Sweet sorghum

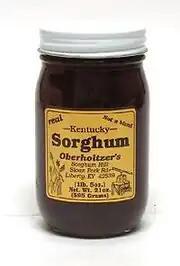
A jar of sweet sorghum syrup

Sweet sorghum, sorgo, or sorgho is any of the many varieties of the sorghum grass whose stalks have a high sugar content. Sweet sorghum thrives better under drier and warmer conditions than many other crops and is grown primarily for forage, silage, and syrup production.